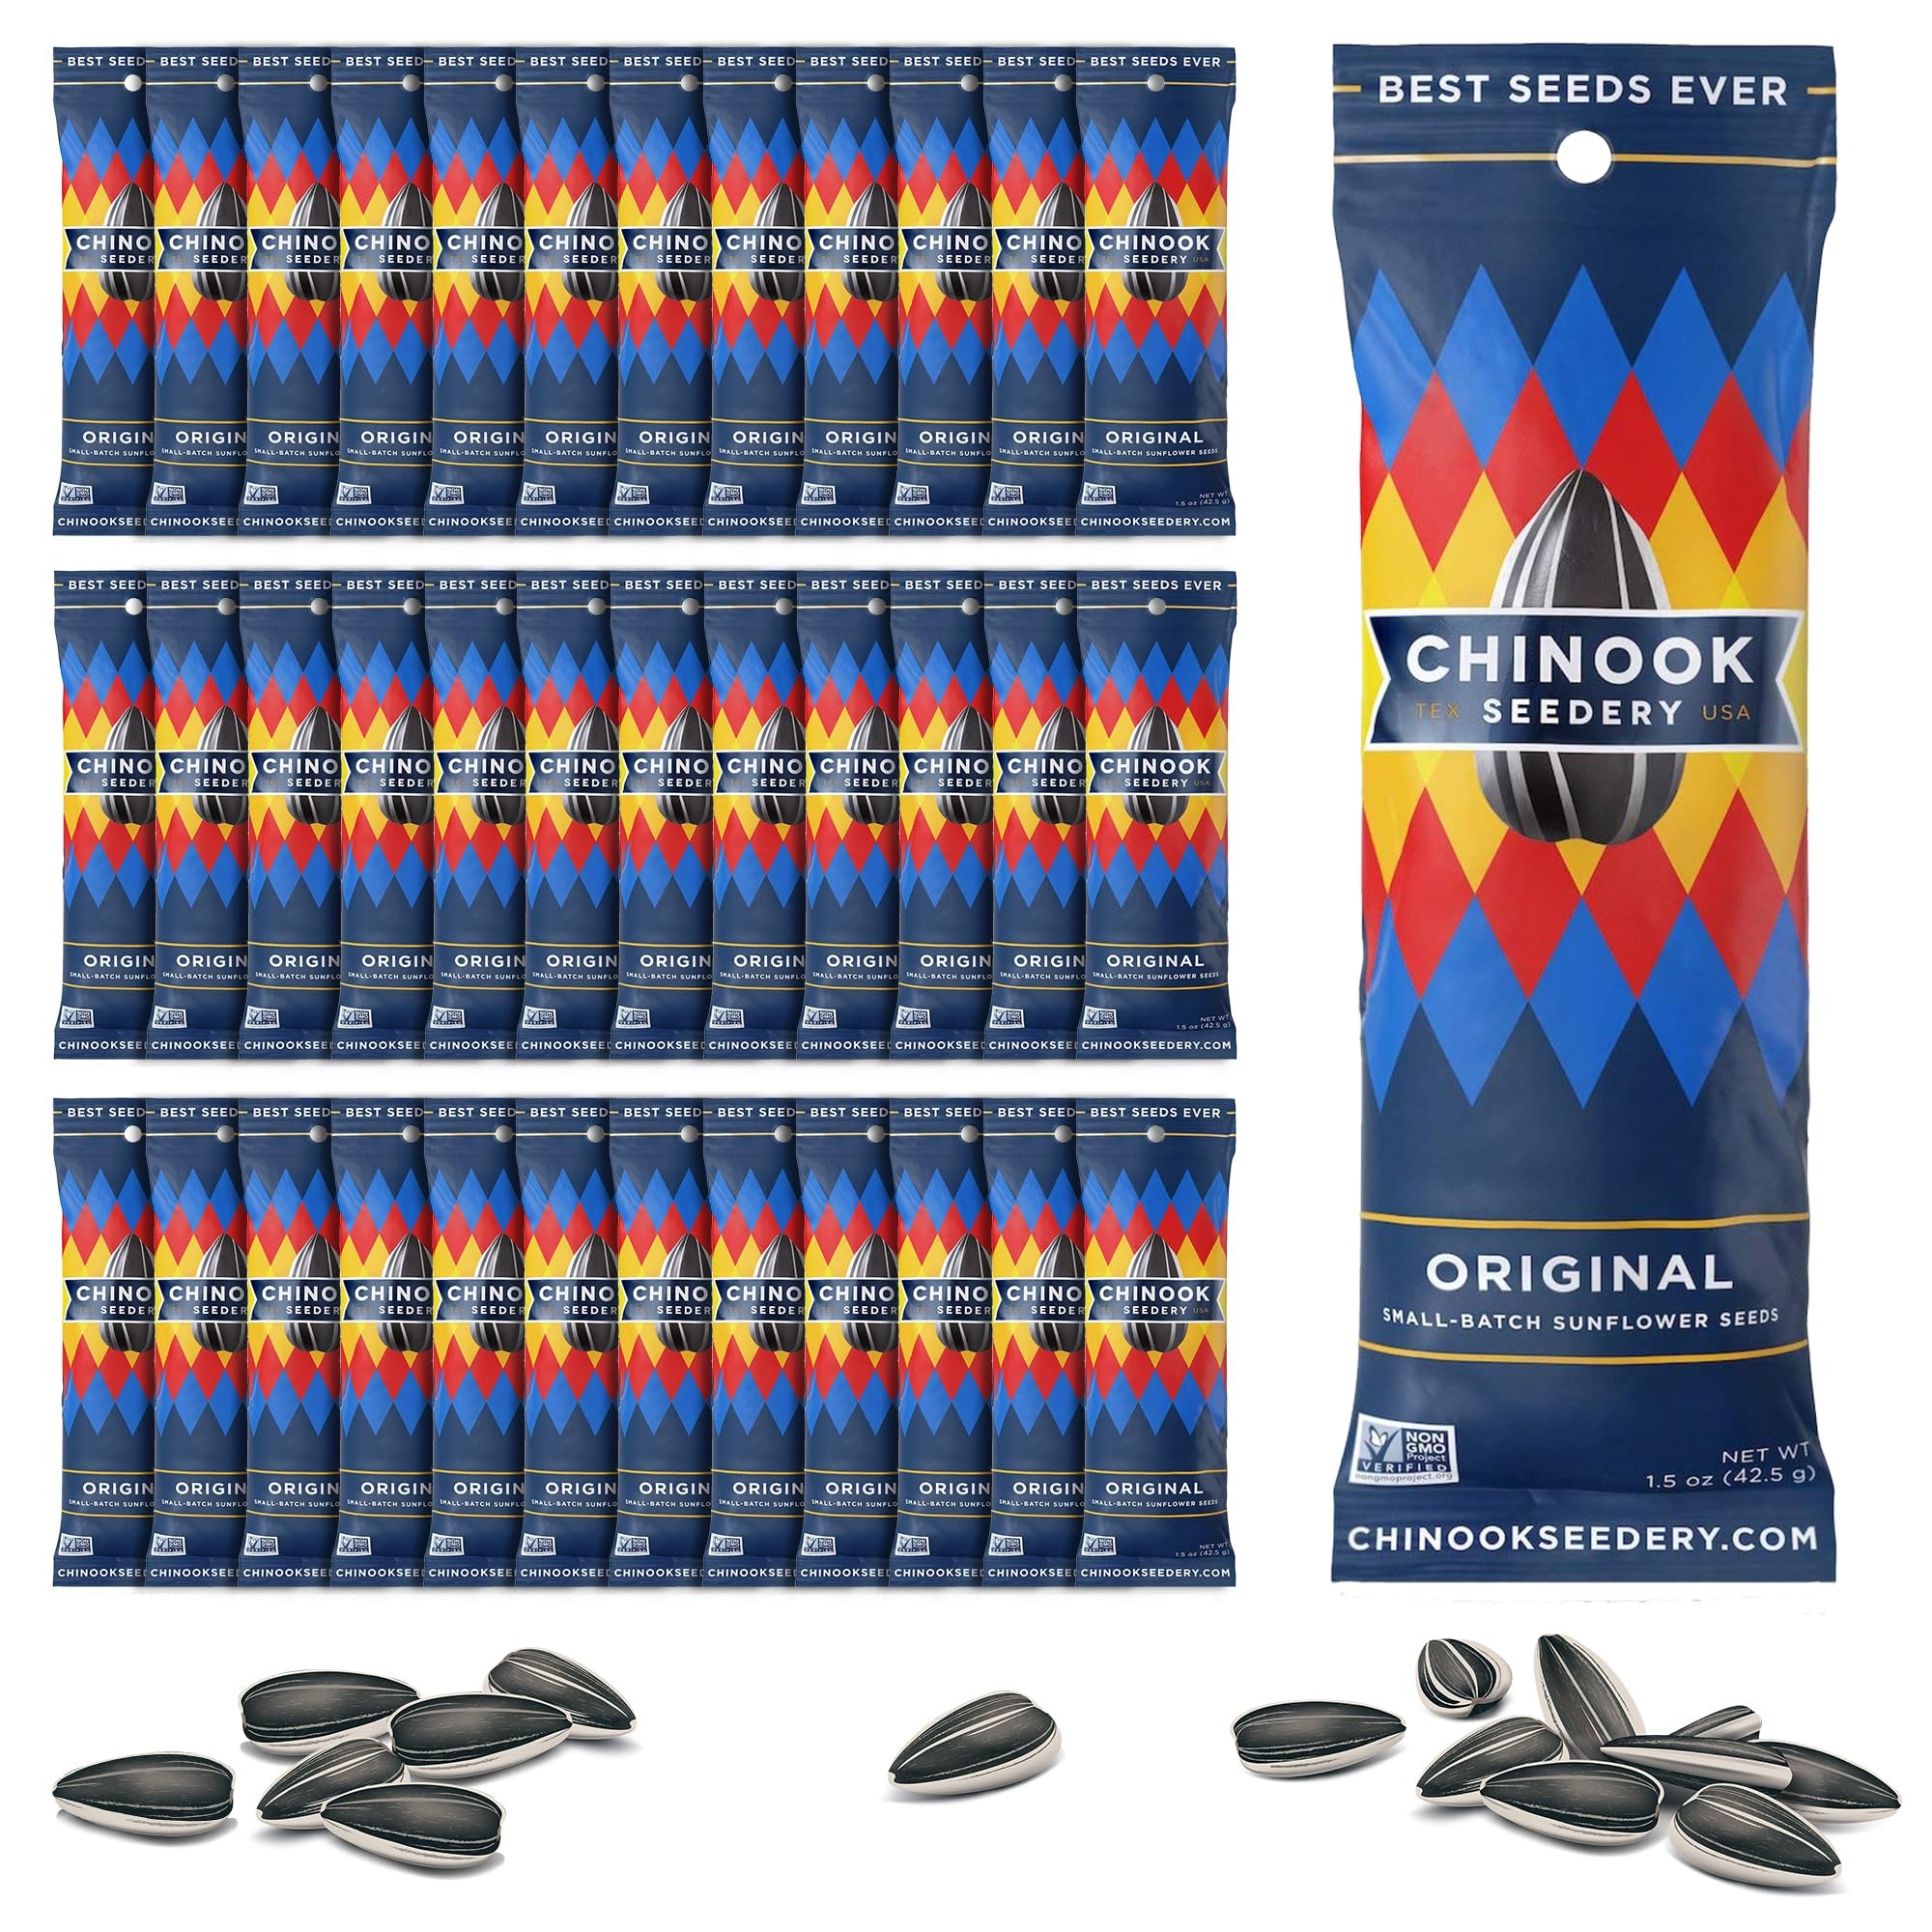
Item Name: Chinook Seedery Roasted Sunflower Seeds to Eat - 1.5 oz (Pack of 36) Original - Jumbo Low Sodium Sunflower Seeds Keto Snacks - Adventure, Baseball, School Snacks - Gluten Free, Non GMO Snacks
Bullet Point 1: LOW SALT SUNFLOWER SEEDS: Our Original flavor is anything but ordinary. Massive seeds slow roasted by hand and salted in small batches to make sure everything is just right. Add a dash of cane sugar to the mix and you've got seeding experience unlike any other.
Bullet Point 2: BETTER TASTING, BETTER FOR YOU: In-shell sunflower seeds are a high protein snack with healthy fats, perfect for any health conscious individual. Dried, free of MSG and nothing artificial! Perfect grab and go snack when you hit the trail.
Bullet Point 3: DIET FRIENDLY: Great snack for keto, vegan, paleo, vegetarian, allergen free, and low carb diets. Take a pack when you travel and munch on the roasted kernels. An excellent addition to your keto diet plan! Makes a great stocking stuffer!
Bullet Point 4: FOR ON THE GO ADVENTURE: Alleviate hunger any time by bringing a pack or two of these sun flower seeds inside your bag. This is the ideal snack whenever you are watching baseball games, going on road trips, cycling, camping with friends, fishing, hunting, disc golfing, or just watching movies. The official sunflower seed of USA Baseball and partnered with Bobby Witt Jr. of the Kansas City Royals, it’s also a perfect snack to have in the dugout at your next baseball game.
Bullet Point 5: SMALL BATCH: Unlike other brands, we do not bulk or mass produce. Our seeds are carefully sourced from the highest quality sunflowers--promising you gourmet edible seeds without the salty burn in your mouth!
Value: 54.0
Unit: Ounce

Price: 34.49